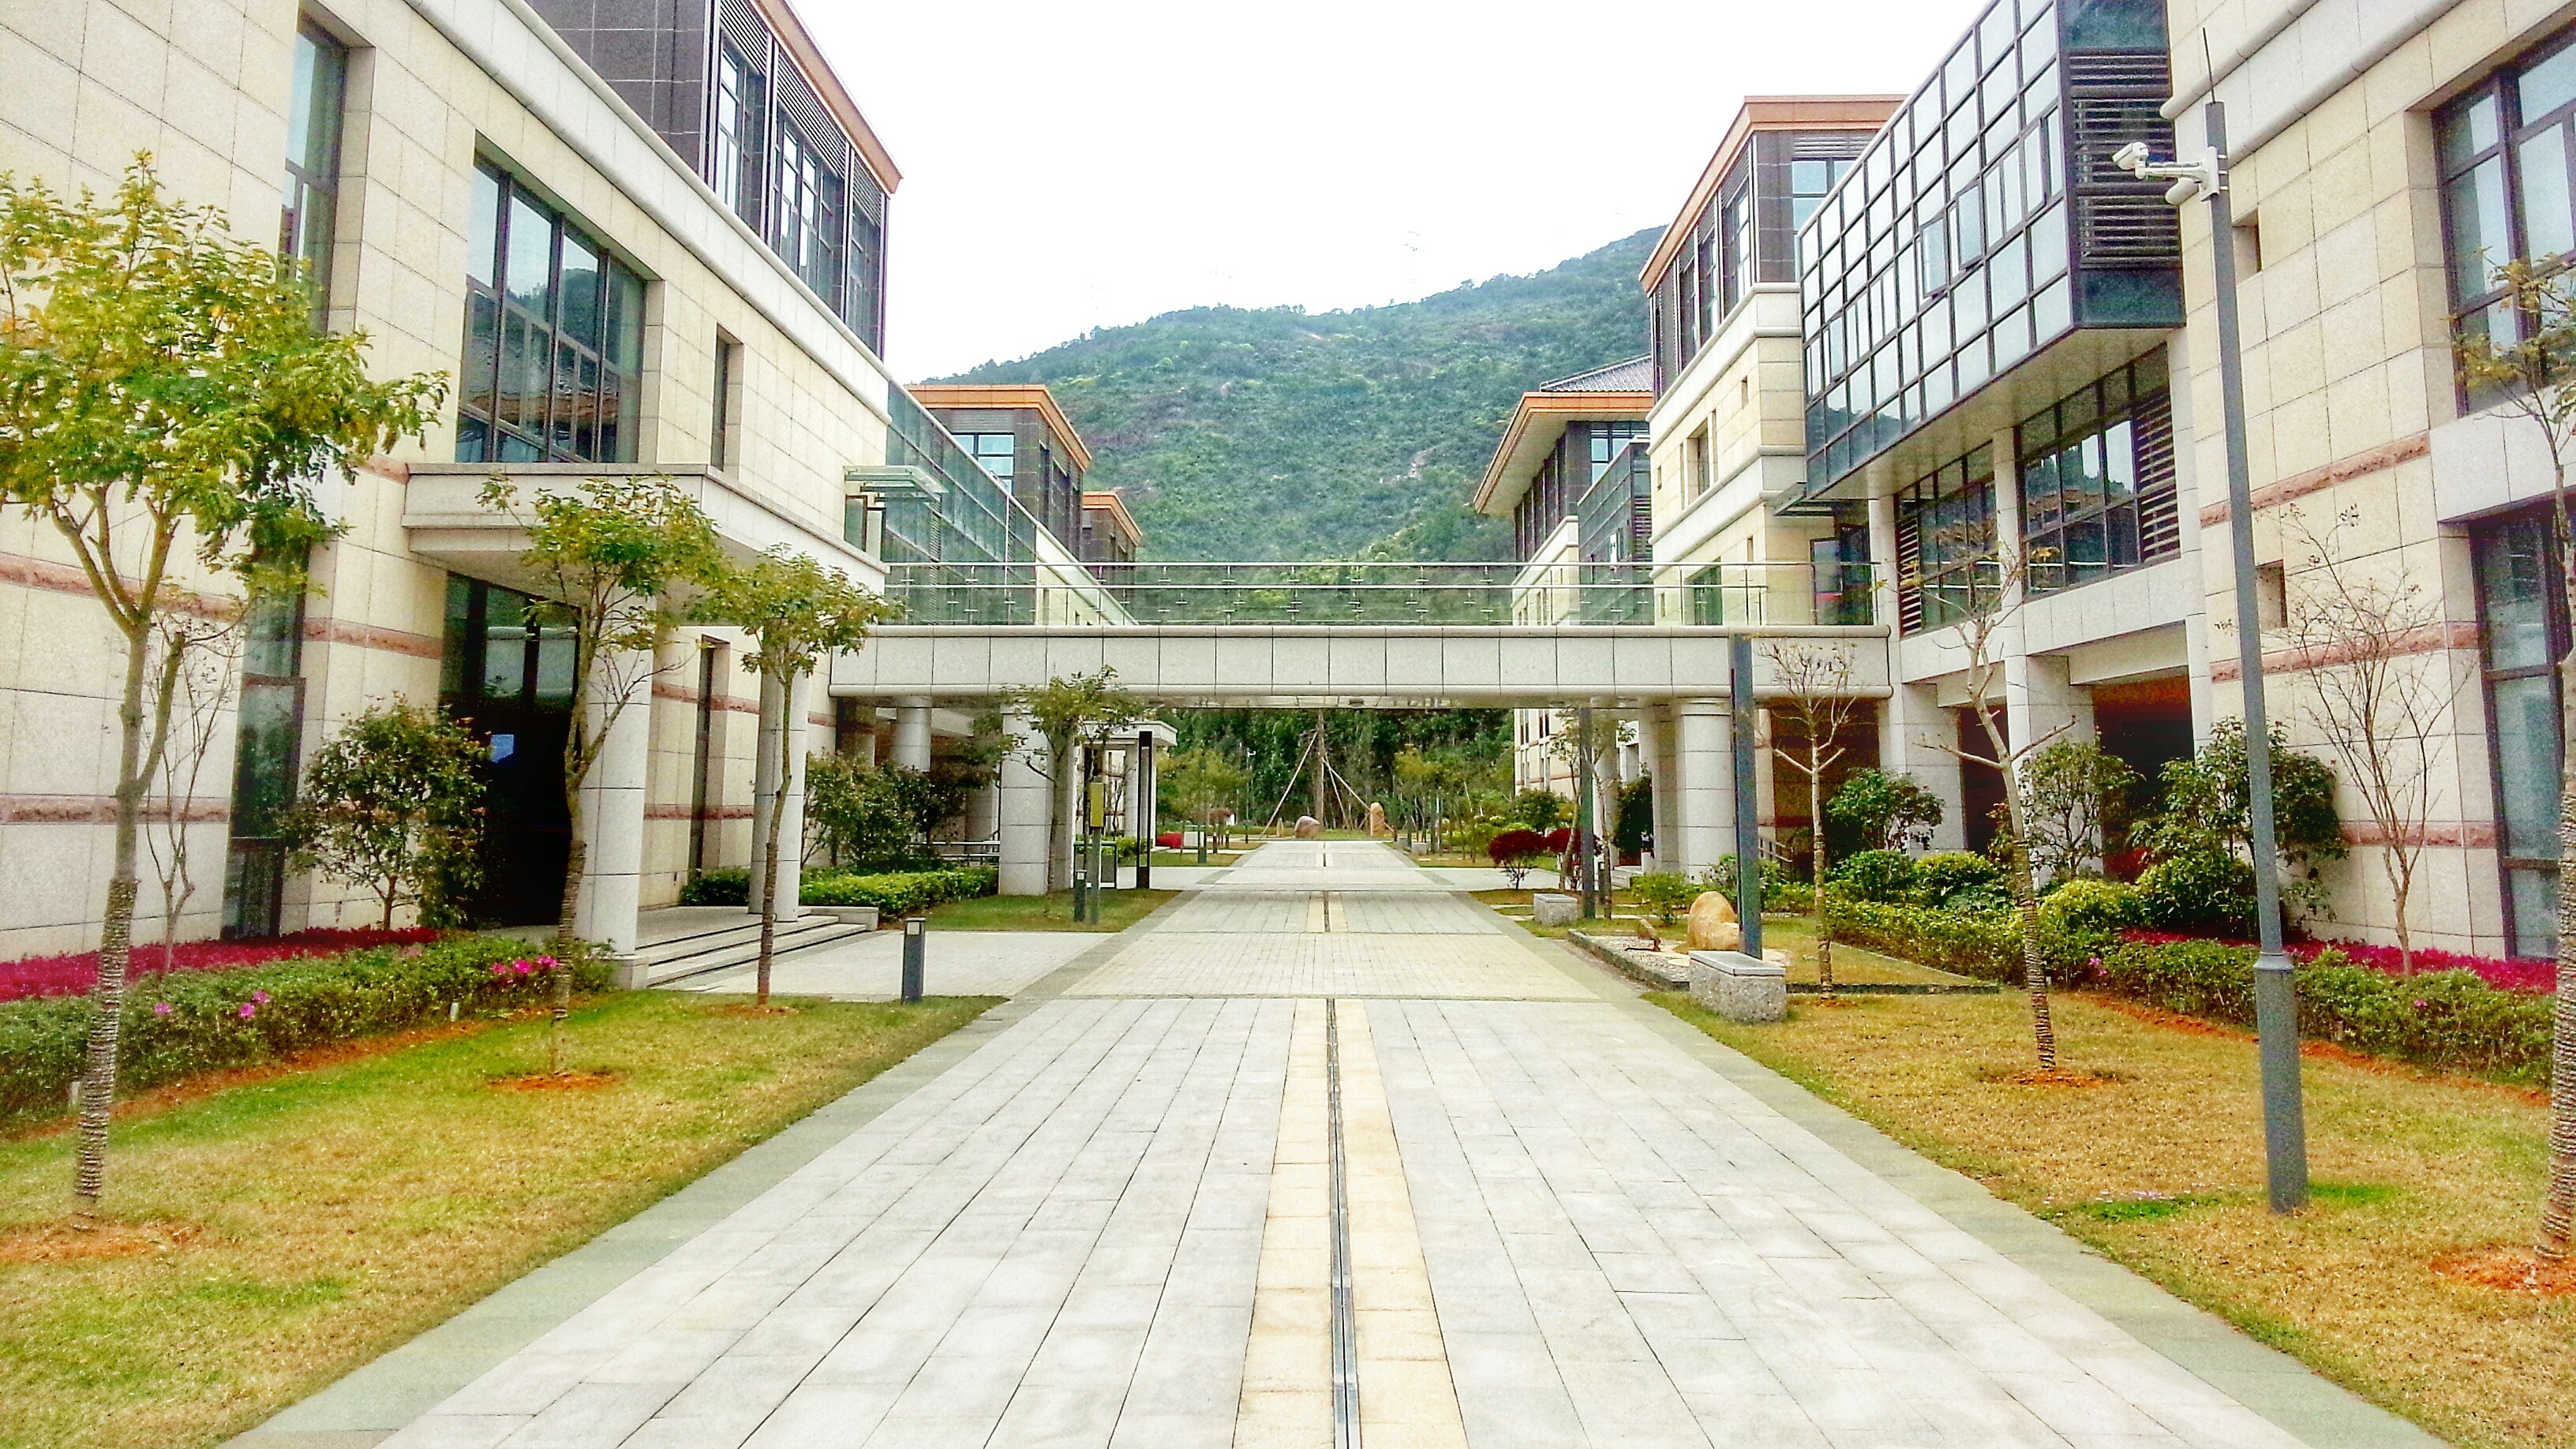
mansion, home, walkway, plaza, facade, property, apartment, courtyard, school, estate, condominium, neighbourhood, real estate, residential area, xin hua business school, central axis